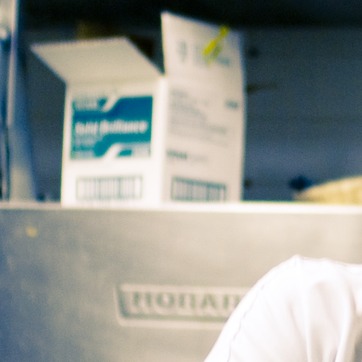
Material: paper